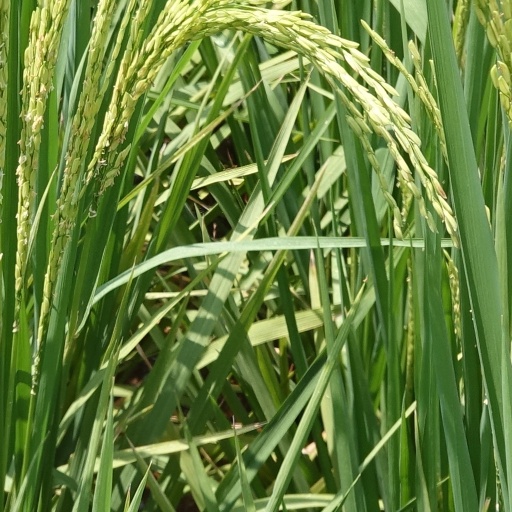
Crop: rice